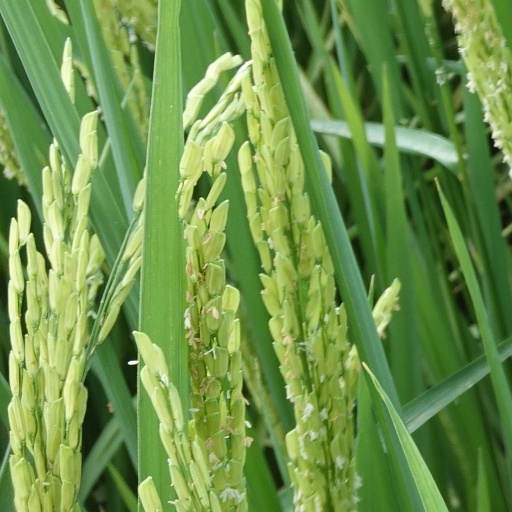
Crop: rice